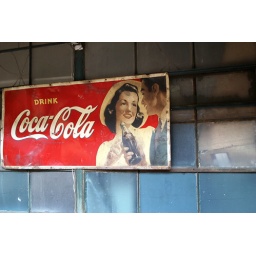
Old sign hanging up on a bar patio in Orange Va.